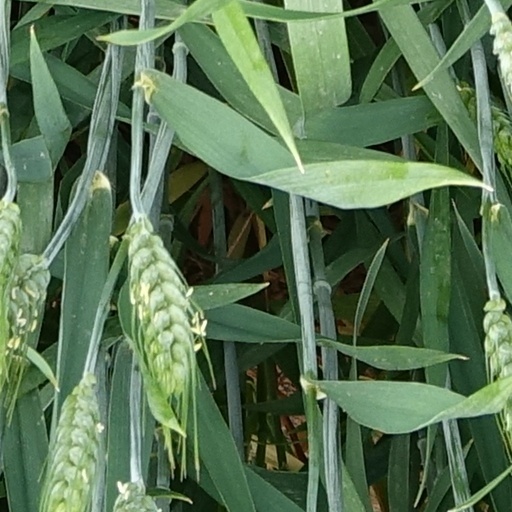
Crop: wheat